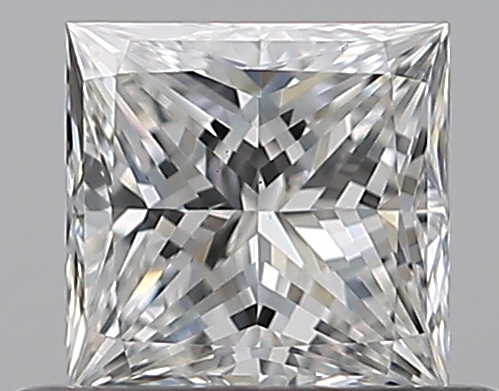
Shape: princess
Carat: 0.5
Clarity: VS1
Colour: G
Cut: EX
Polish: EX
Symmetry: VG
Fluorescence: N
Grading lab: GIA
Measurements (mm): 4.42 x 4.32 x 3.08